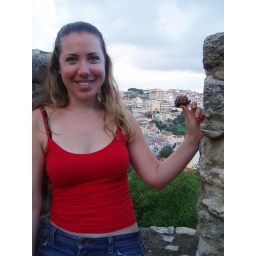
I'm standing in the window of Castelo St. George (with our pinecone)